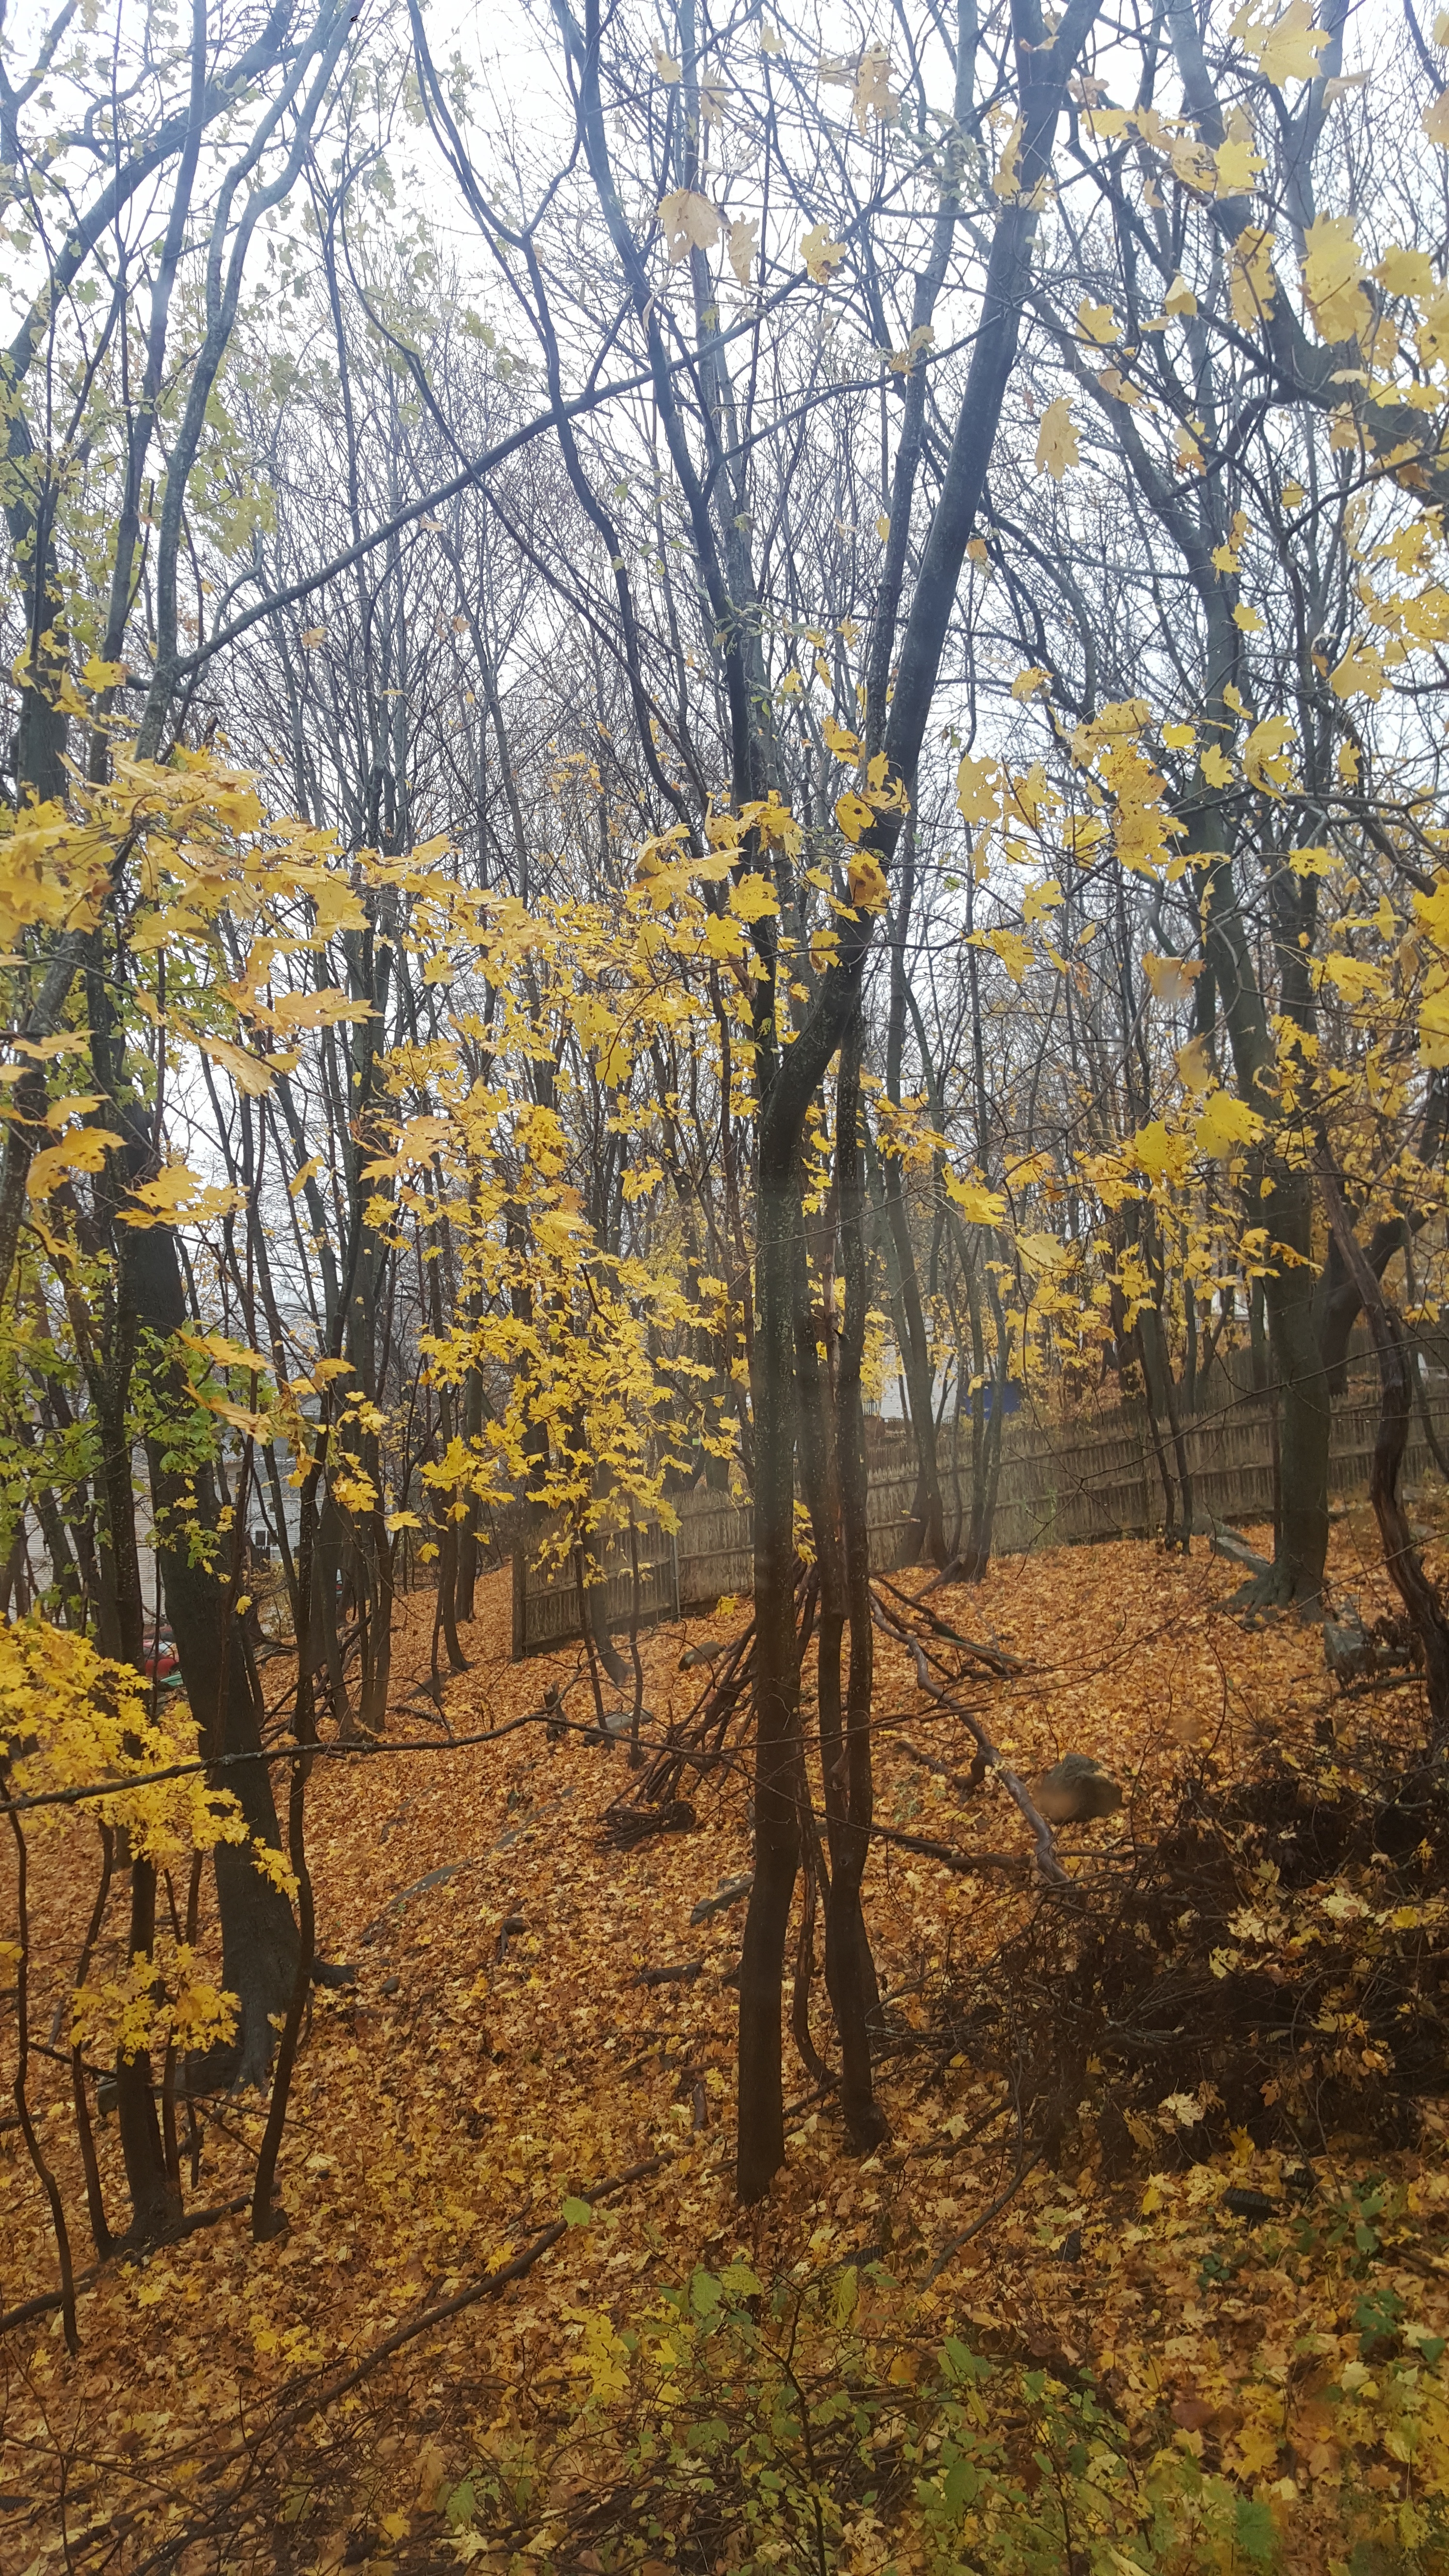
tree, forest, branch, plant, trail, sunlight, leaf, autumn, season, deciduous, grove, woodland, habitat, ecosystem, natural environment, woody plant, temperate broadleaf and mixed forest